Weisshorn

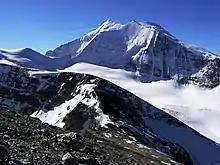
Close-up view from the Barrhorn with the north face of the Bishorn in foreground

The Weisshorn is the culminating point of the Dent Blanche nappe, a klippe belonging to the Austroalpine nappes. The mountain is composed of gneisses; the west face is also composed of sedimentary rocks from the cretaceous period.